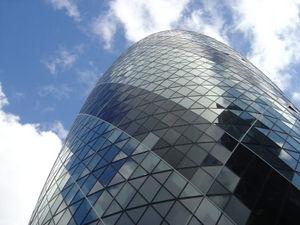
c'est a ollioules dans le var